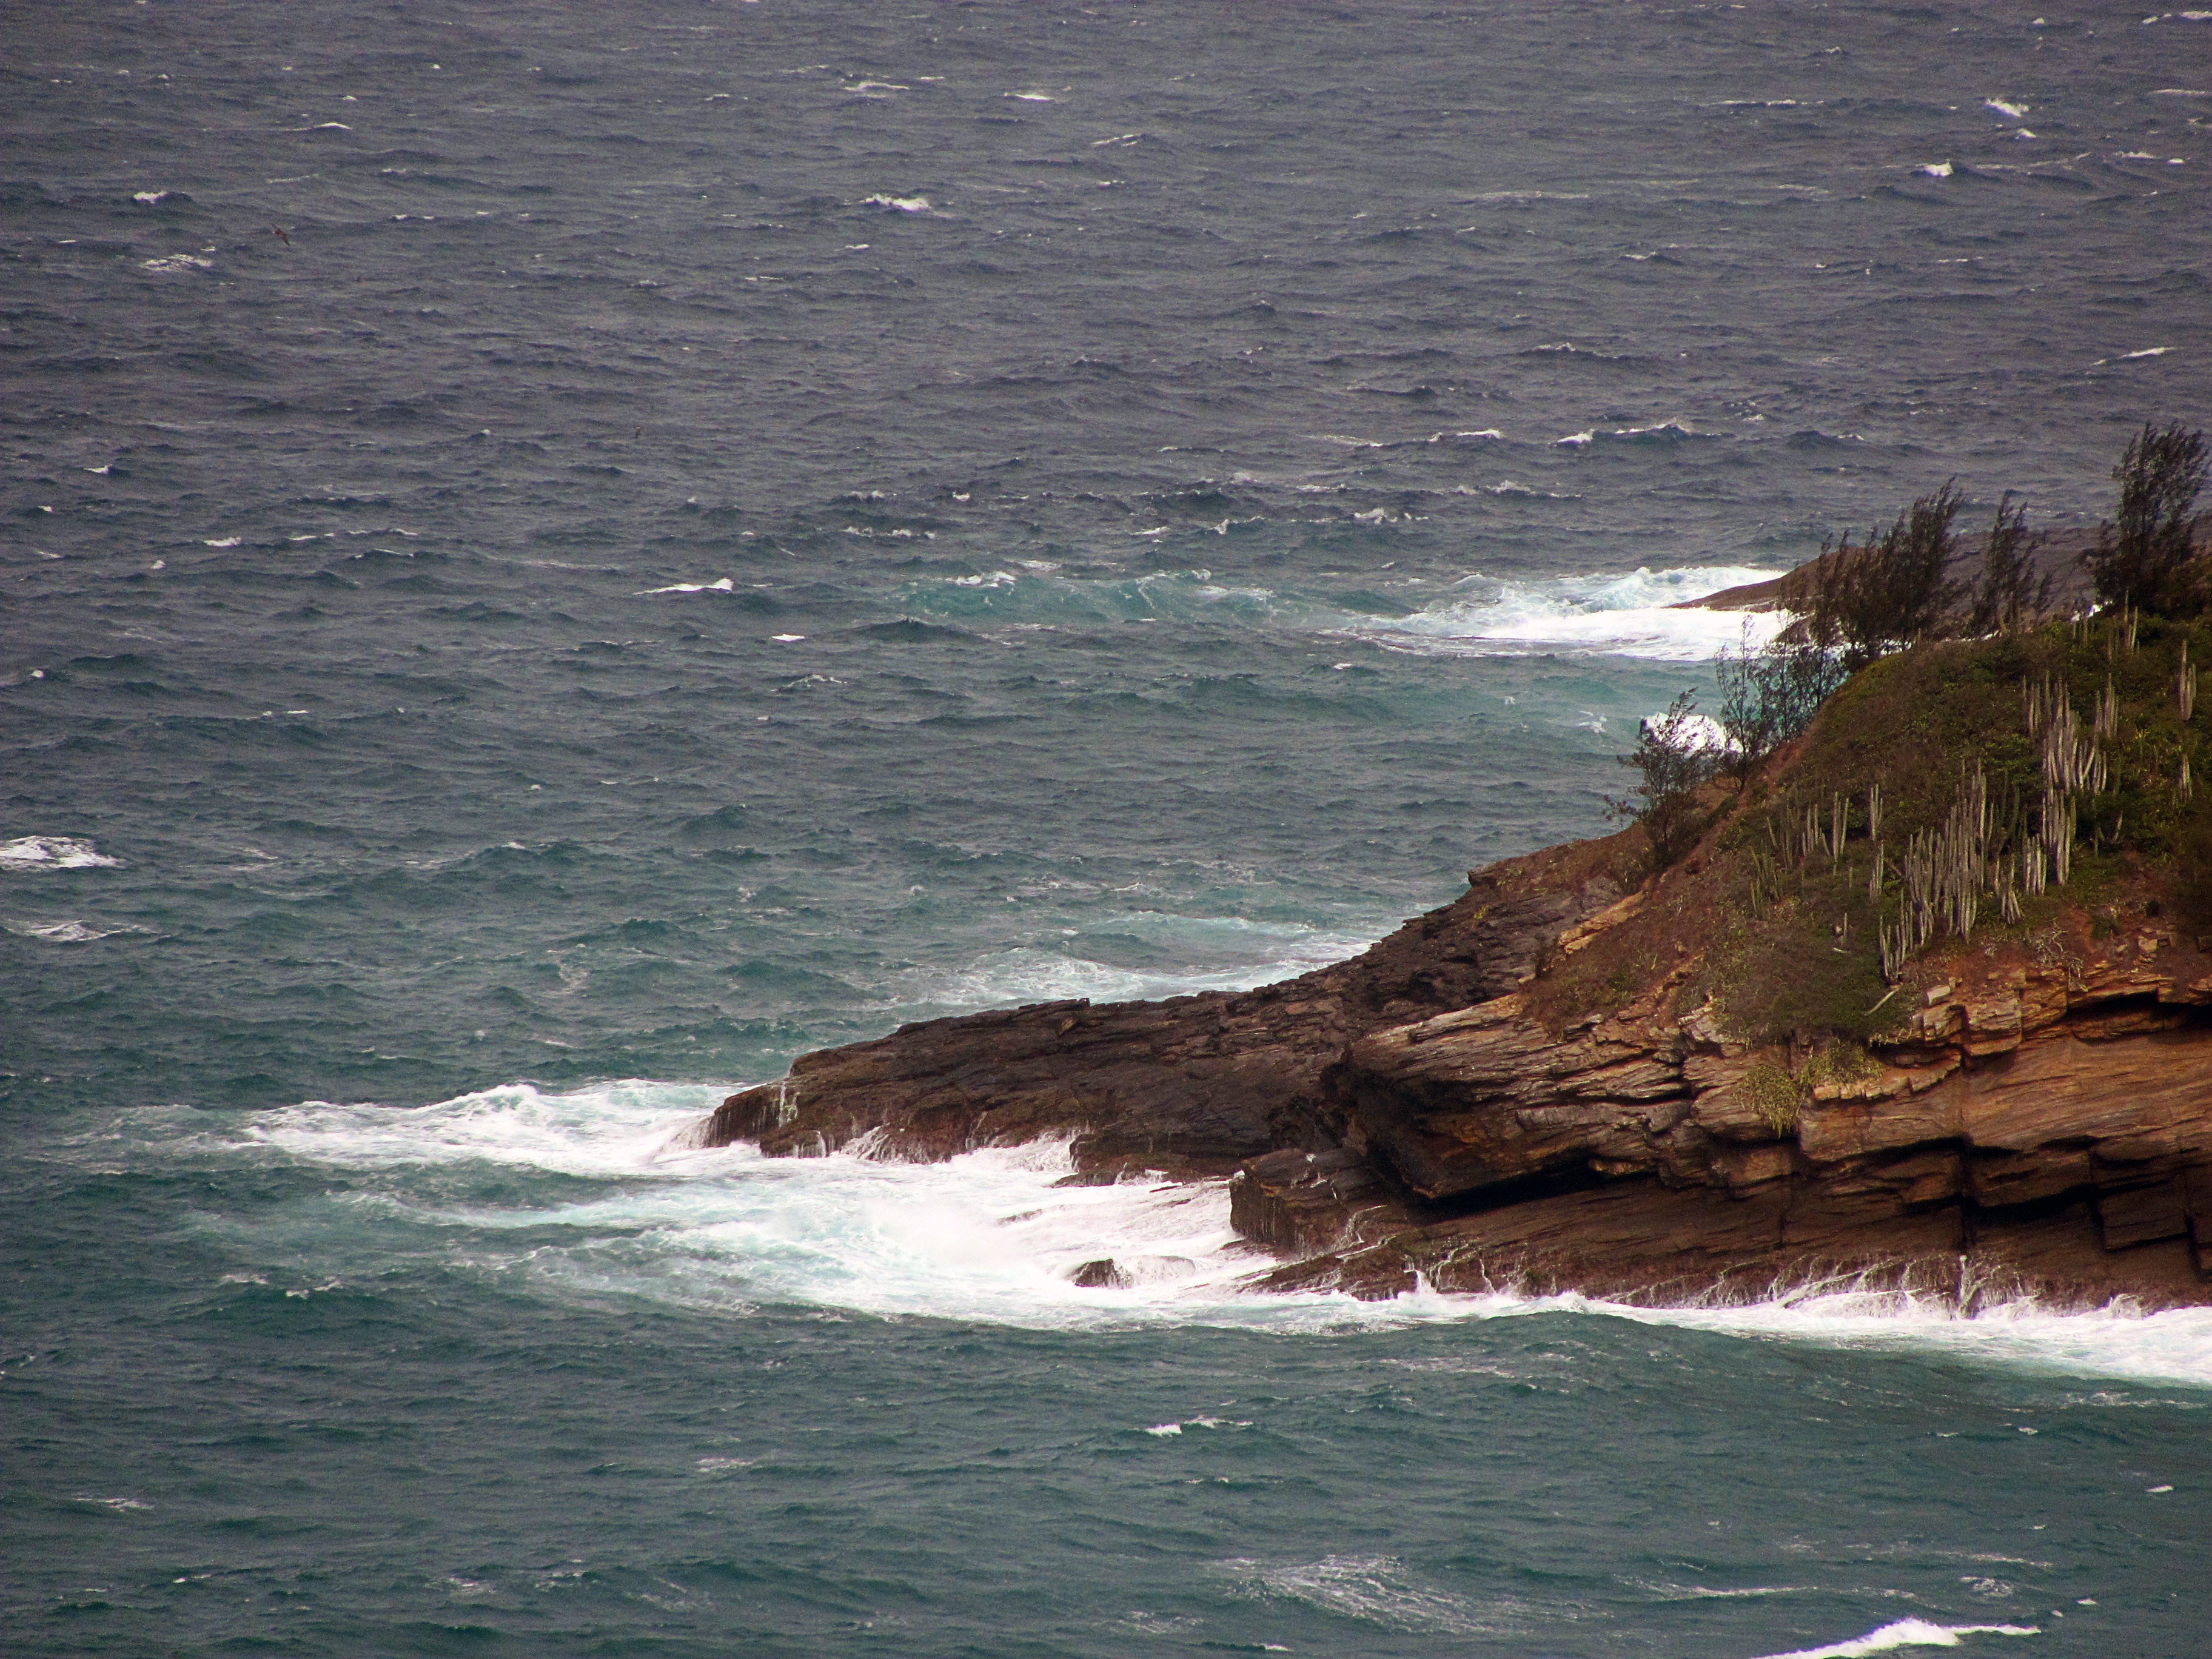
beach, sea, coast, water, rock, ocean, horizon, shore, wave, cliff, cove, bay, terrain, body of water, waves, mar, cape, islet, atoll, wind wave